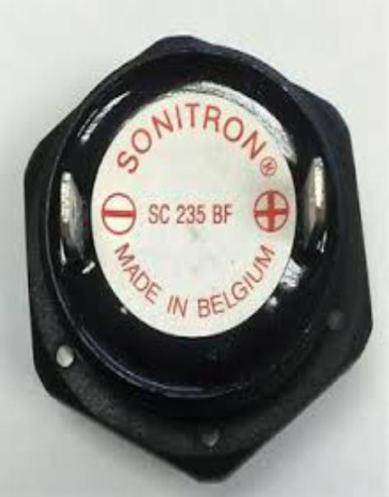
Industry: Electronic